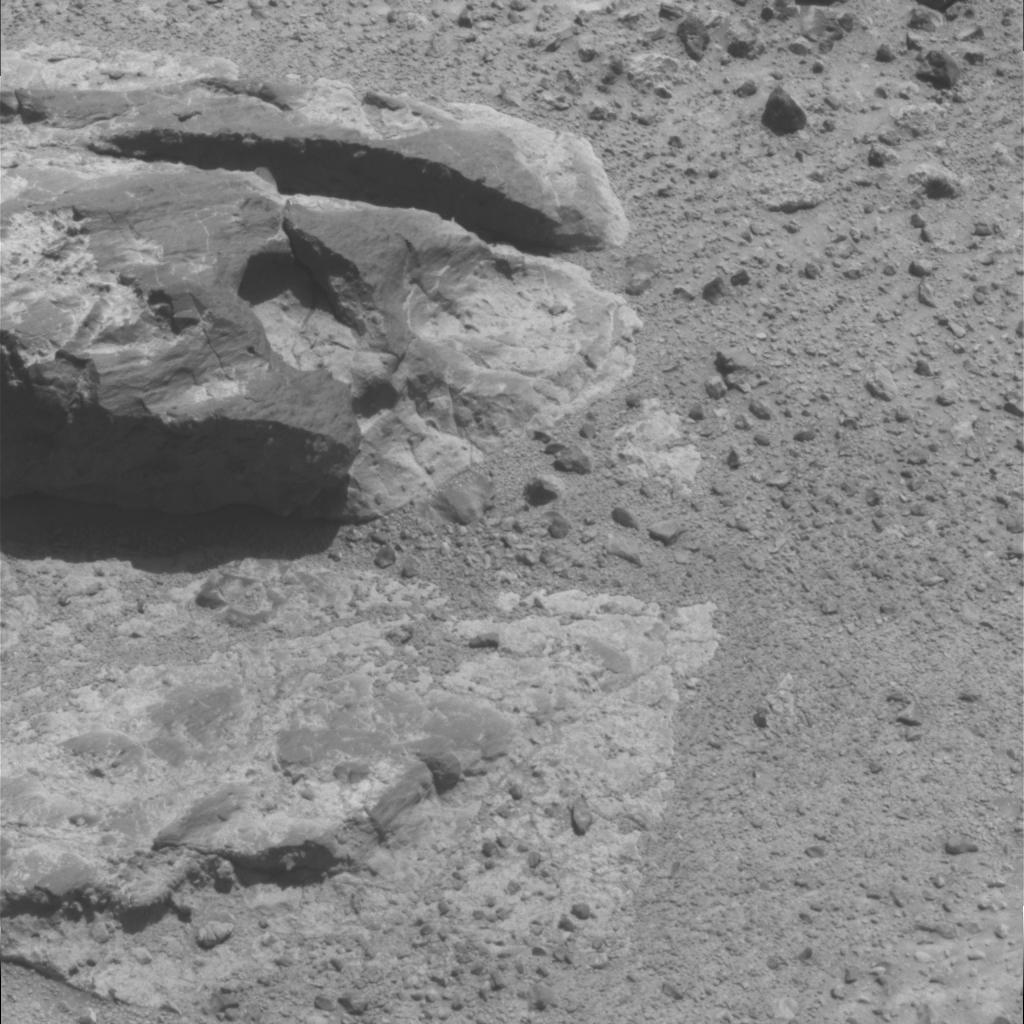
Surface features visible: Rock Outcrops, Clasts, Rock (Linear Features), Soil, Nearby Surface